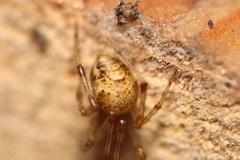
Species: Parasteatoda_tepidariorum